List of LTV A-7 Corsair II operators

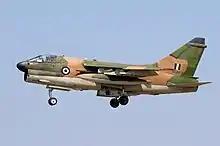
TA-7C Corsair II of the Hellenic Air Force, over RIAT in 2006

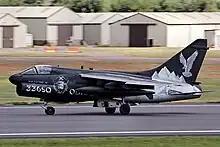
A-7 Corsair II of 336 Squadron in the special livery for the type's decommissioning, RIAT 2014

The Hellenic Air Force acquired 60 A-7Hs and five TA-7Hs from LTV between 1975-1980 and then 50 A-7Es and 18 TA-7Cs from the US Navy's inventory in 1993–1994.